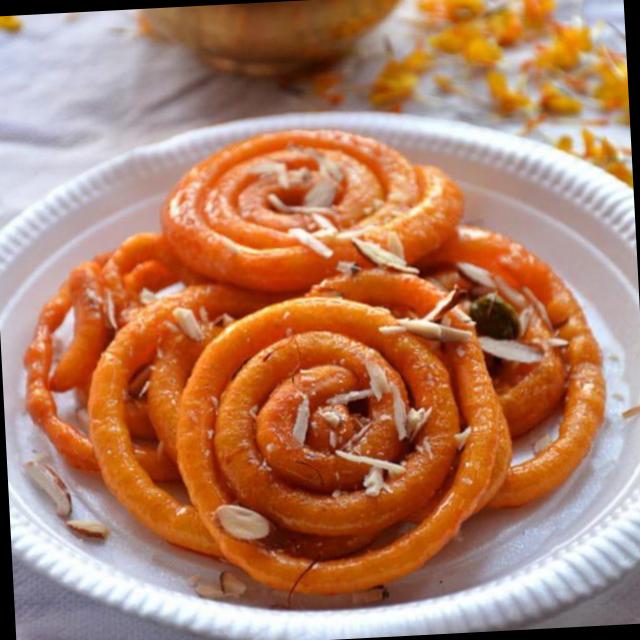
Dish: jalebi